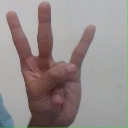
अक्षर: क्ष